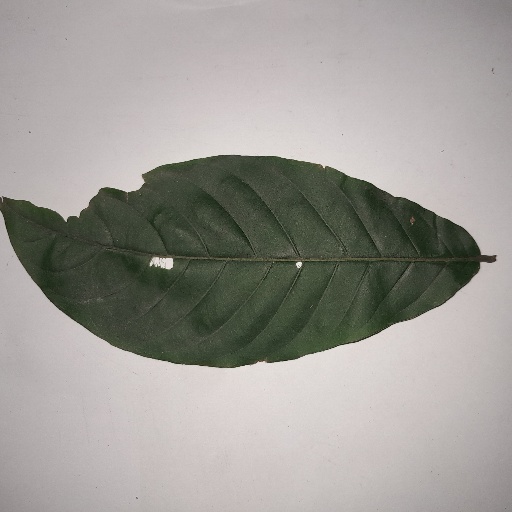
Species: HariTaki
Leaf condition: Shot Hole